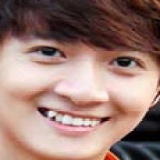
ca sĩ Ngô Kiến Huy